Ataraxia (band)

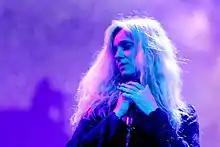
Francesca Nicoli performing with Ataraxia at Wave-Gotik-Treffen 2018

Ataraxia is an Italian neoclassical dark wave band founded in 1990. Fronted by vocalist Francesca Nicoli, it combines modern technology with archaic instrumentation. Its lyrical themes are frequently drawn from nature and ancient cultures.